Regencies on behalf of Isabella II

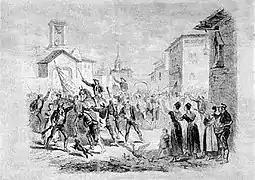
The Carlist uprising will mark the whole period of the regencies and will make difficult the task of the liberal governments. Drawing of the passage of the Infante Don Carlos through Navarre in 1833.

During the reign of Philip V, the exclusion of women in the line of succession had been established by the so-called Salic Law. This norm had been revoked in 1789 by Charles IV, by means of a decree that was never promulgated. On March 29, 1830, by means of the Pragmatic Sanction, Ferdinand VII elevated it to the rank of law. Ferdinand VII had foreseen this controversy, and, wanting the throne for his first-born daughter, the future Isabella II. He appointed his wife Maria Christina as Regent, and banished his brother Carlos for refusing to recognize his niece Isabella as heir.